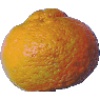
Label: mandarine